Charlotte Bay

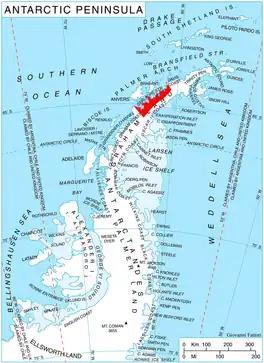
Location of Danco Coast on the Antarctic Peninsula.

Charlotte Bay is a bay on the west coast of the Antarctic Peninsula indenting the west coast of Graham Land in a southeast direction for , between Reclus Peninsula and Cape Murray. Its head is fed by the glaciers Nobile, Bozhinov, Krebs, Wellman and Renard.